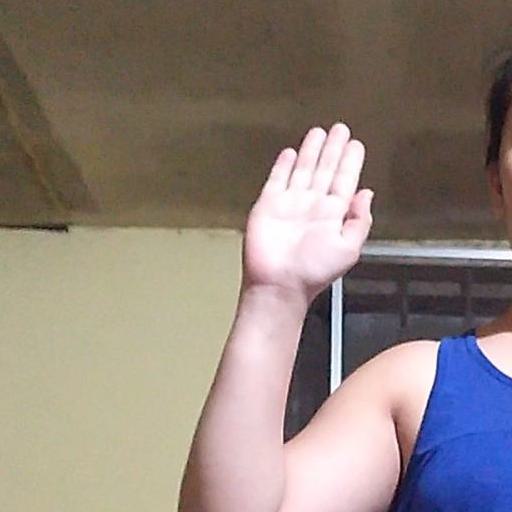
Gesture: stop